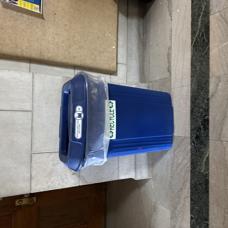
Label: recycling